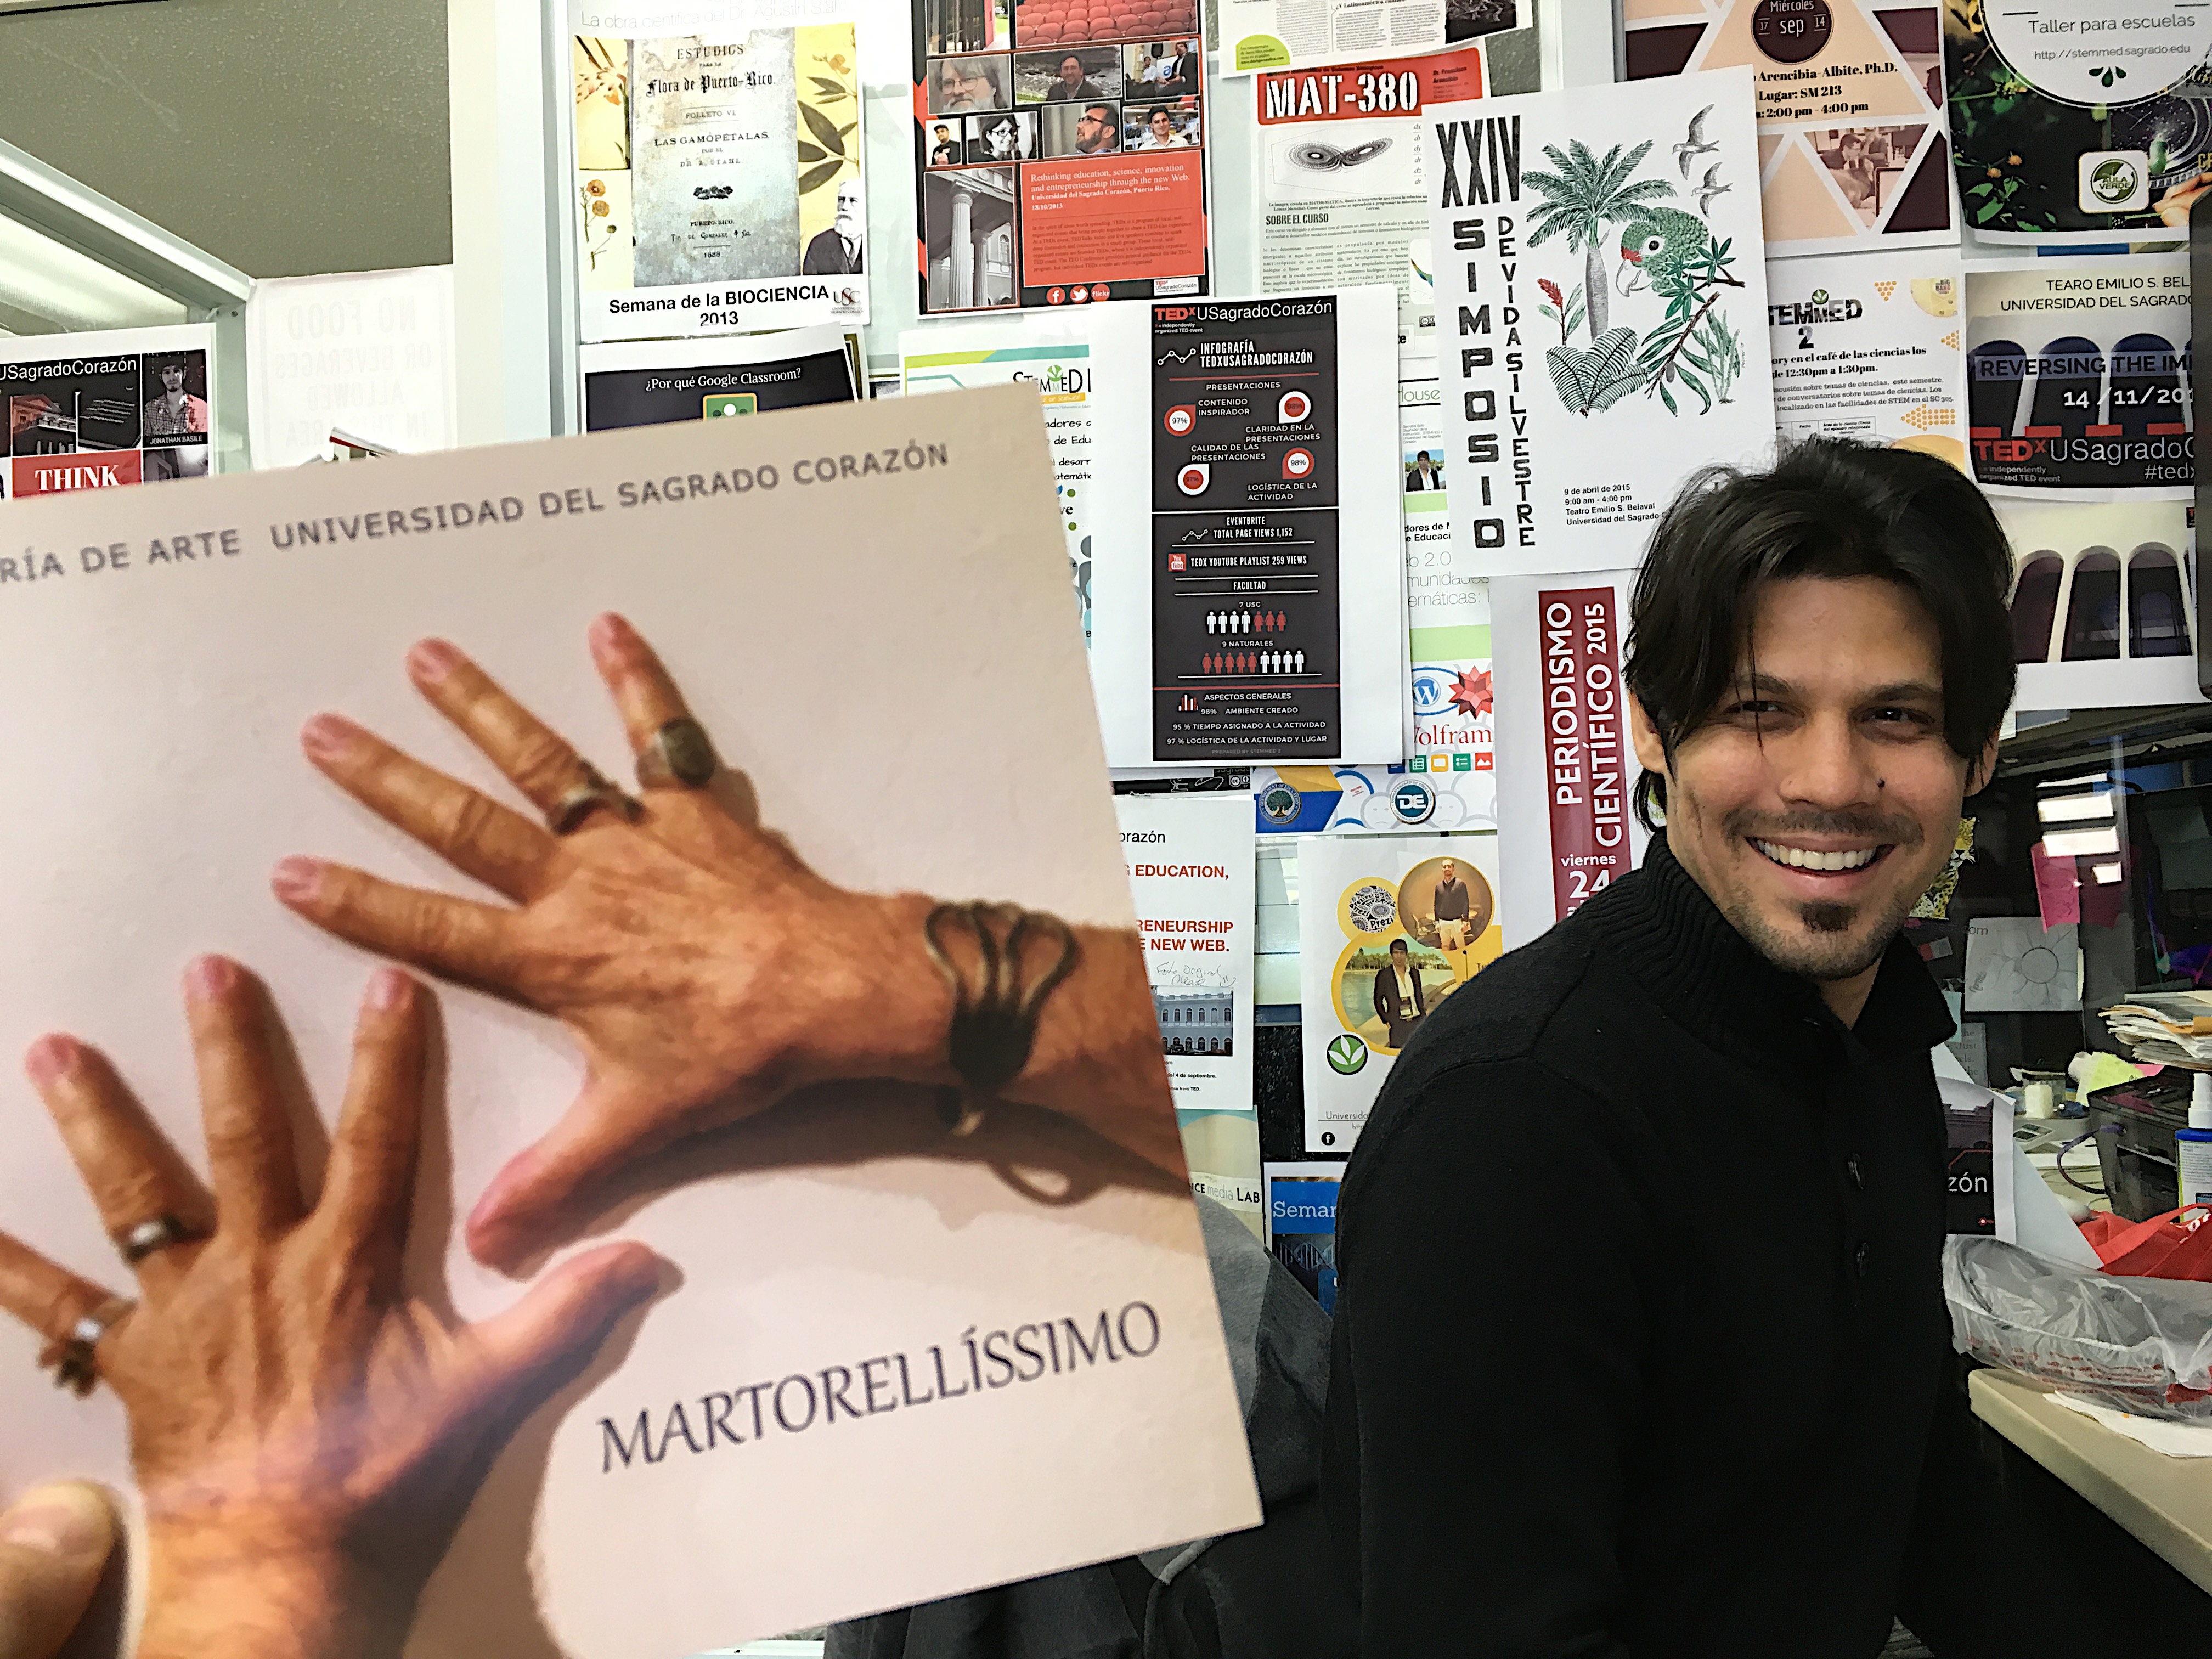
art, design, poster